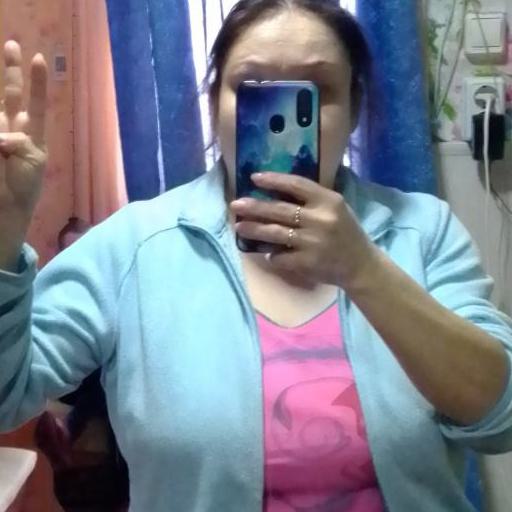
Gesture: no_gesture